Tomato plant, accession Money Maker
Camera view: tilt-top (135 deg); turntable rotation: 180 degrees
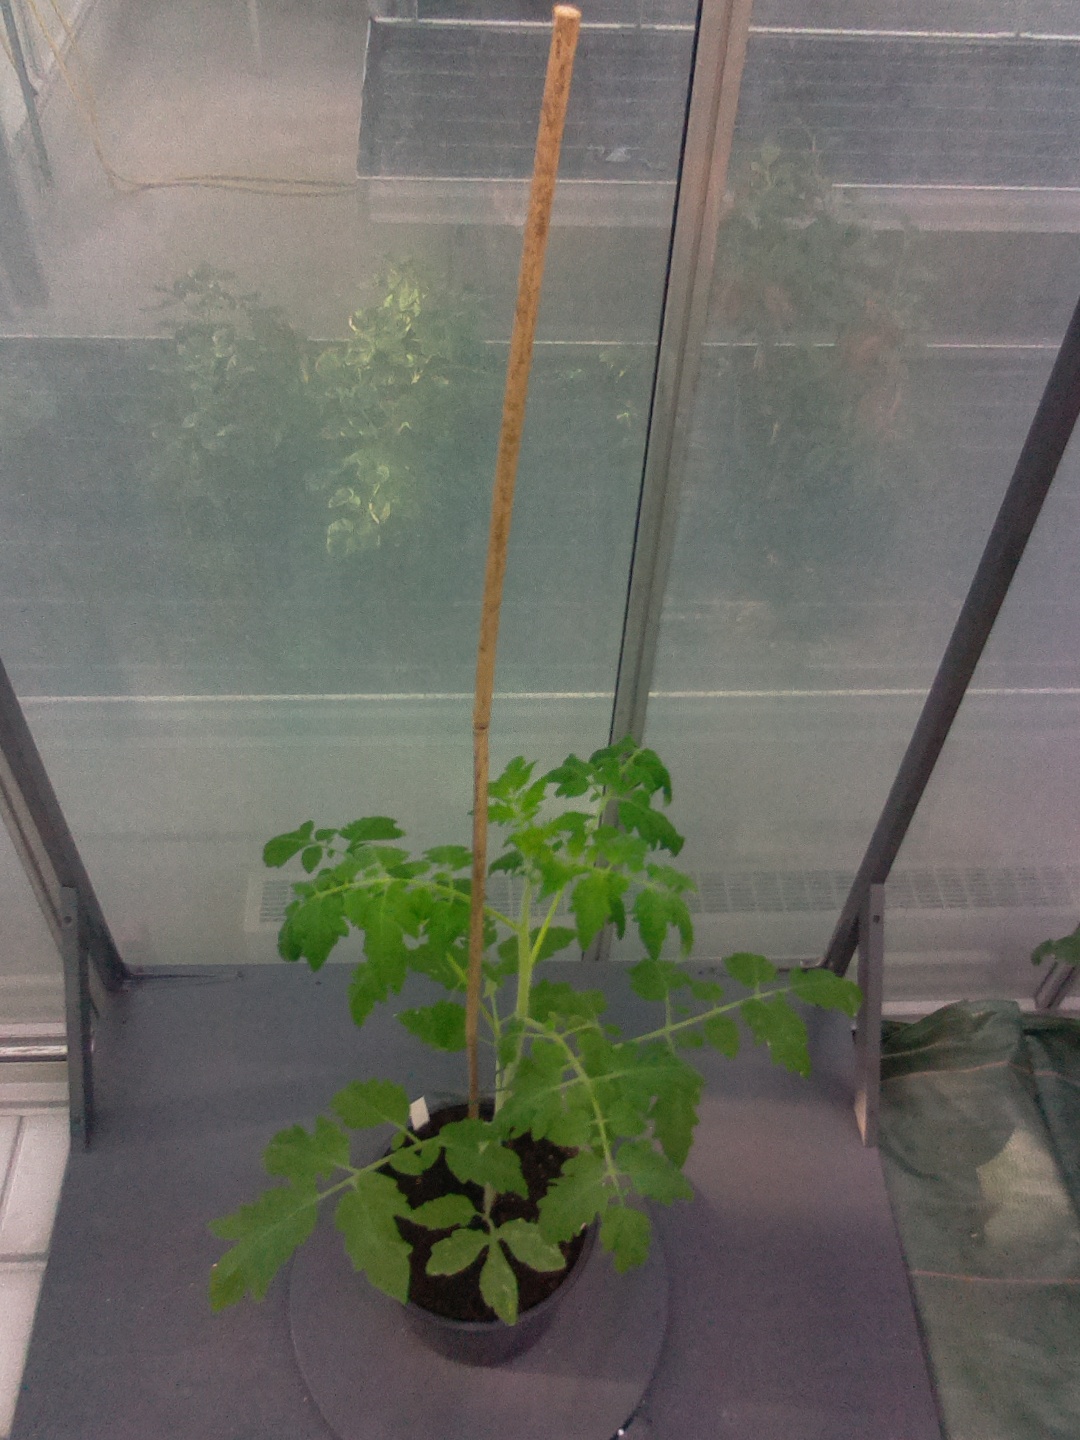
BBCH growth stage 19: 18 or more of true leaves visible